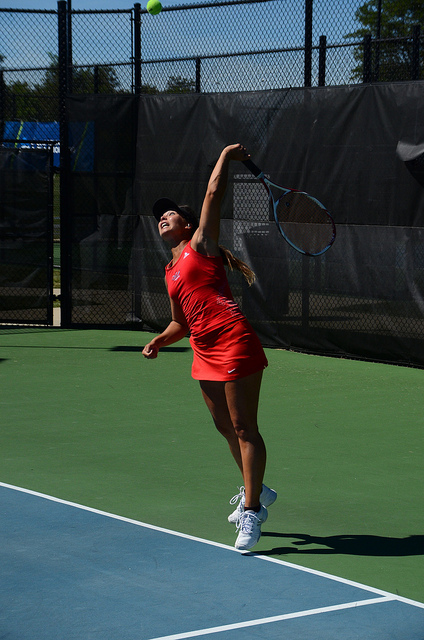
vận động viên tennis nữ đang cầm vợt đỡ bóng cao